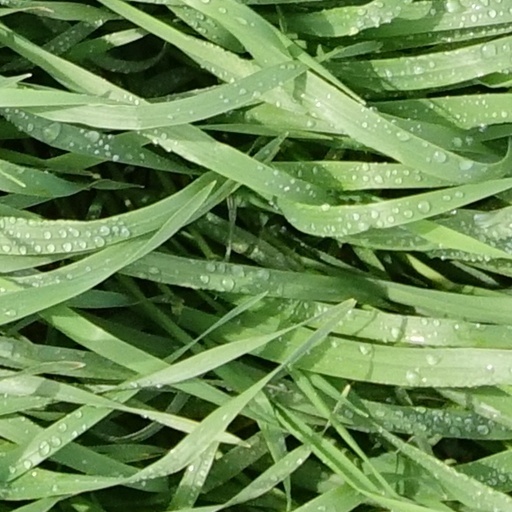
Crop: wheat